Ben-Zion Meir Hai Uziel

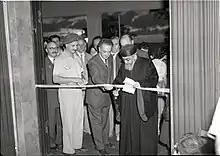
Rabbi Uziel at the opening of an exhibition, with General Yigael Yadin

Ben-Zion Meir Hai Uziel (born 23 May 1880, died 4 September 1953), sometimes rendered as Ouziel, was the Sephardi chief rabbi of Mandatory Palestine from 1939 to 1948, and of Israel from 1948 until his death in 1953.